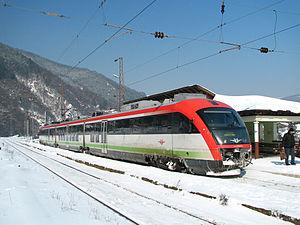
La Bulgarie, en forme longue la république de Bulgarie, est un pays d’Europe du Sud-Est situé dans les Balkans. Elle est bordée par la mer Noire à l'est, au sud par la Grèce et la Turquie, au nord par le Danube et la Roumanie, à l’ouest par la Serbie et la Macédoine du Nord. Sa capitale est Sofia.
L'économie de la Bulgarie est une économie de marché libérale, qui est intégrée dans l'Économie de l'Union européenne depuis 2007. La monnaie nationale est le lev bulgare, qui est lié à l'euro au taux de 1,95583 pour un euro. La Bulgarie est un pays industrialisé et la plupart de l'économie est dans le secteur privé.
Le transport ferroviaire en Bulgarie est constitué d'un réseau ferroviaire à écartement normal, 1 435 mm.